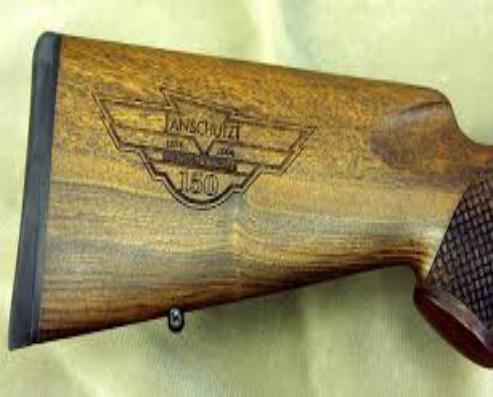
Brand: anschutz
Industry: Others